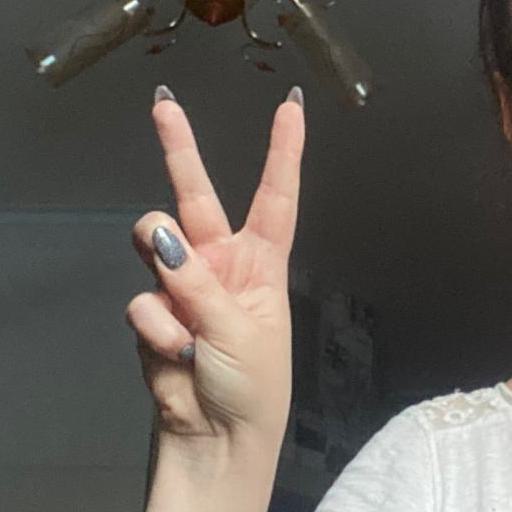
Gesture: peace